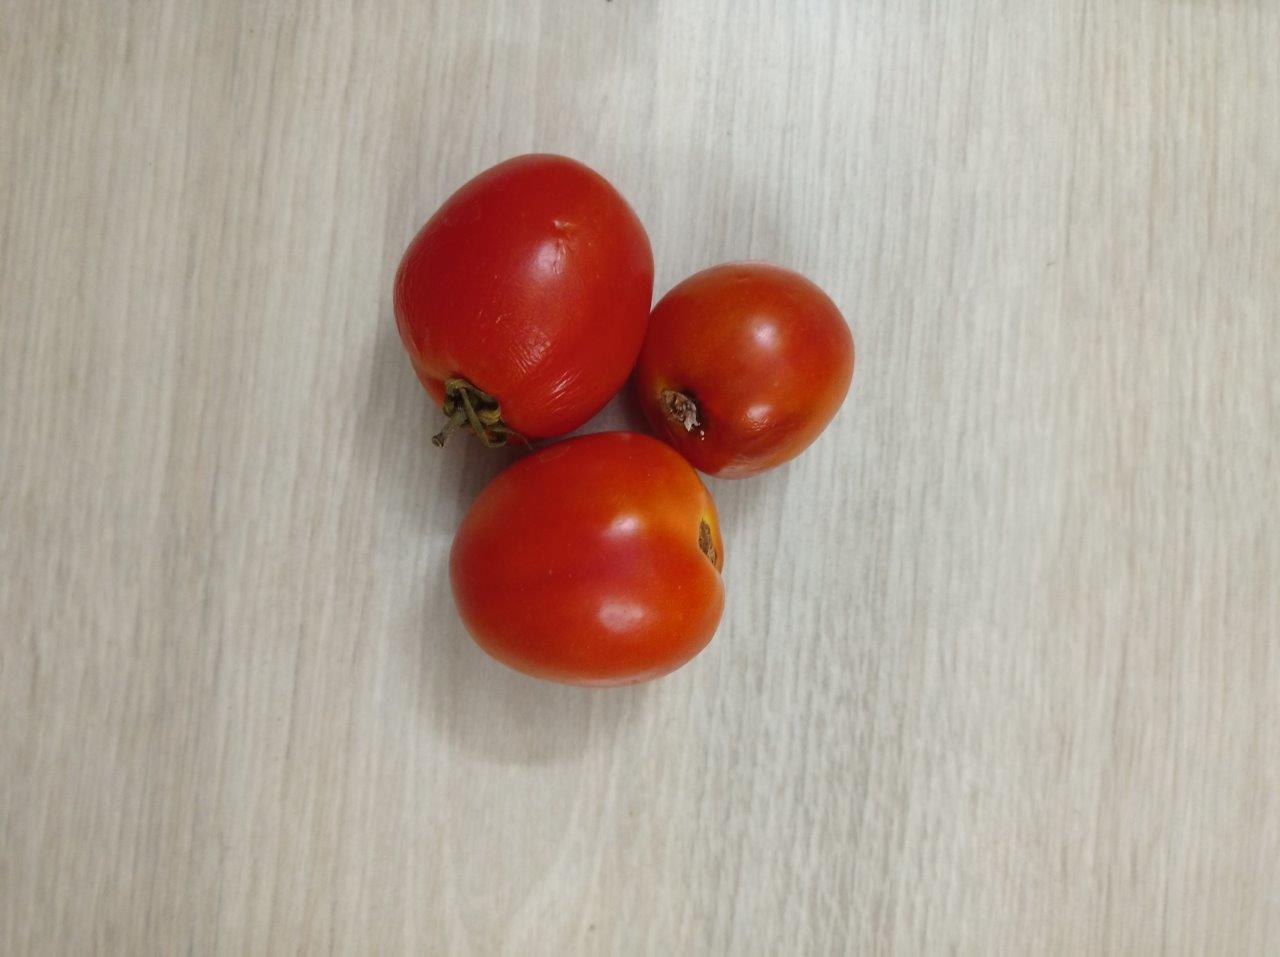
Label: Fresh